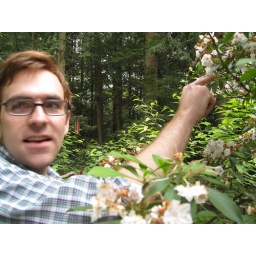
forest hillsjs in mountain laurel